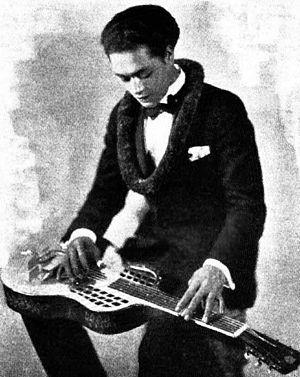
Dotée de six cordes ou plus, la guitare hawaïenne était initialement une façon de jouer la guitare dont l'invention serait due vers 1880 à Joseph Kekuku, né à Laie, village d'Hawaï.